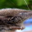
Label: shrew